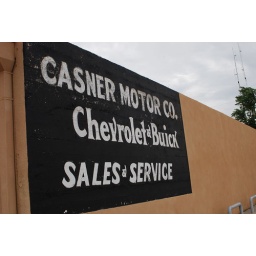
Old sign painted on a building in Marfa